Sniatyn

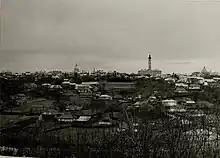
Sniatyn during World War I

The first mention of the town is in 1158. Ksniatyn was named after Kostiantyn Stroslavich, a boyar and general of Yaroslav Osmomysl—a prince of medieval Halych Principality. From 1416 comes the first mention of an Armenian in Śniatyn. The town was given the Magdeburg rights in 1448. In 1628, an Armenian commune was established by King Sigismund III Vasa, one of several such communes in Poland. As a result of the First Partition of Poland, Sniatyn (and Galicia) was attributed to the Habsburg monarchy. In the interwar period, Śniatyn was part of reborn independent Poland, within which it was a county seat in the Stanisławów Voivodeship.